Hayden Chisholm

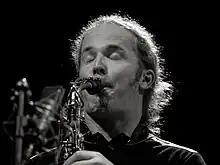
Hayden Chisholm, Moers Festival 2007

Since 2000 he has collaborated with the German artist Rebecca Horn. His work with her is wide-ranging, from composing the music for major site-specific installations "Moonmirror" (Mallorca, 2003), "Lumiere en Prison" (Paris, 2002), Spiriti de Madre Perla" (Naples, 2002), "Twilight Transit" (NYC 2004), Heart Shadows (Lisbon, 2005), "Das Universum in einer Perle" (Berlin, 2006), to recomposing the music for her early performance films which was released on a complete DVD set in 2005. In 2008 he worked as assistant director with Horn for the Salvatore Sciarrino Opera "Luci mie traditrici" at the Salzburger Festspiele. In 2009 he composed the music for her film "Fata Morgana" which was premiered at the Teatro La Fenice Opera House during the Venice Biannale. In 2011 he composed the music for her documentary film "Moonmirror Journey" which premiered in Berlin.